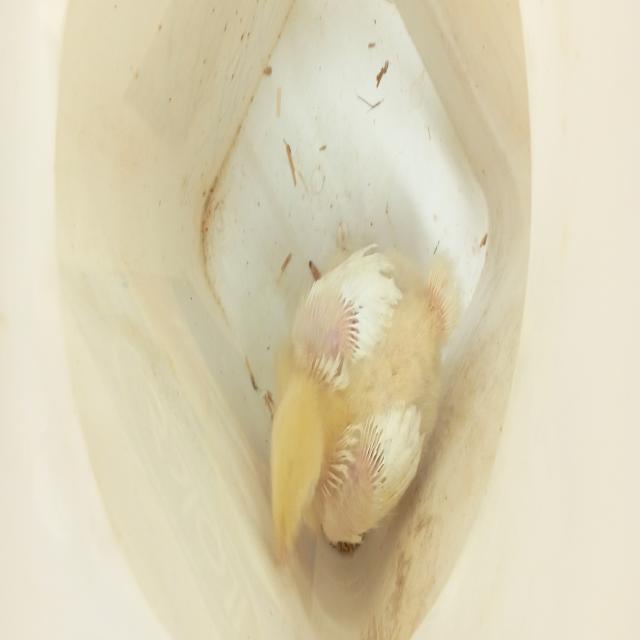
Weight: 569 g